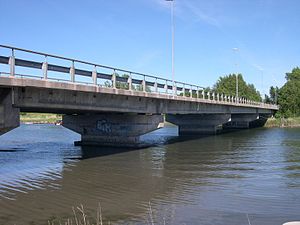
Føynland
Føynlandbroen som forbinder Føynland og Husøy med Nøtterøy.
Føynland, tidligere også skrevet Foynland, er en ø mellem Nøtterøy og Husøy i Færder kommune i Vestfold og Telemark fylke i Norge. Øen har omkring 1.400 indbyggere fordelt på 450 husstande. Føynland har broforbindelse til Nøtterøy over Foynlandsbroen som krydser Ekenessundet og til Husøy over Myrasundet. Den ene bro til Nøtterøy er gammel og bevaringsværdig. Føynland har siden tidlig på i 1990'erne været præget af stærkt udbygget, og er ifølge enkelte af indbyggerne blevet overbebygget. Om sommeren kommer der mange turister på Fjærholmen mod syd på øen, der det er badepsted, campingplads og lystbådehavn for den lokale sejlforening og andre.